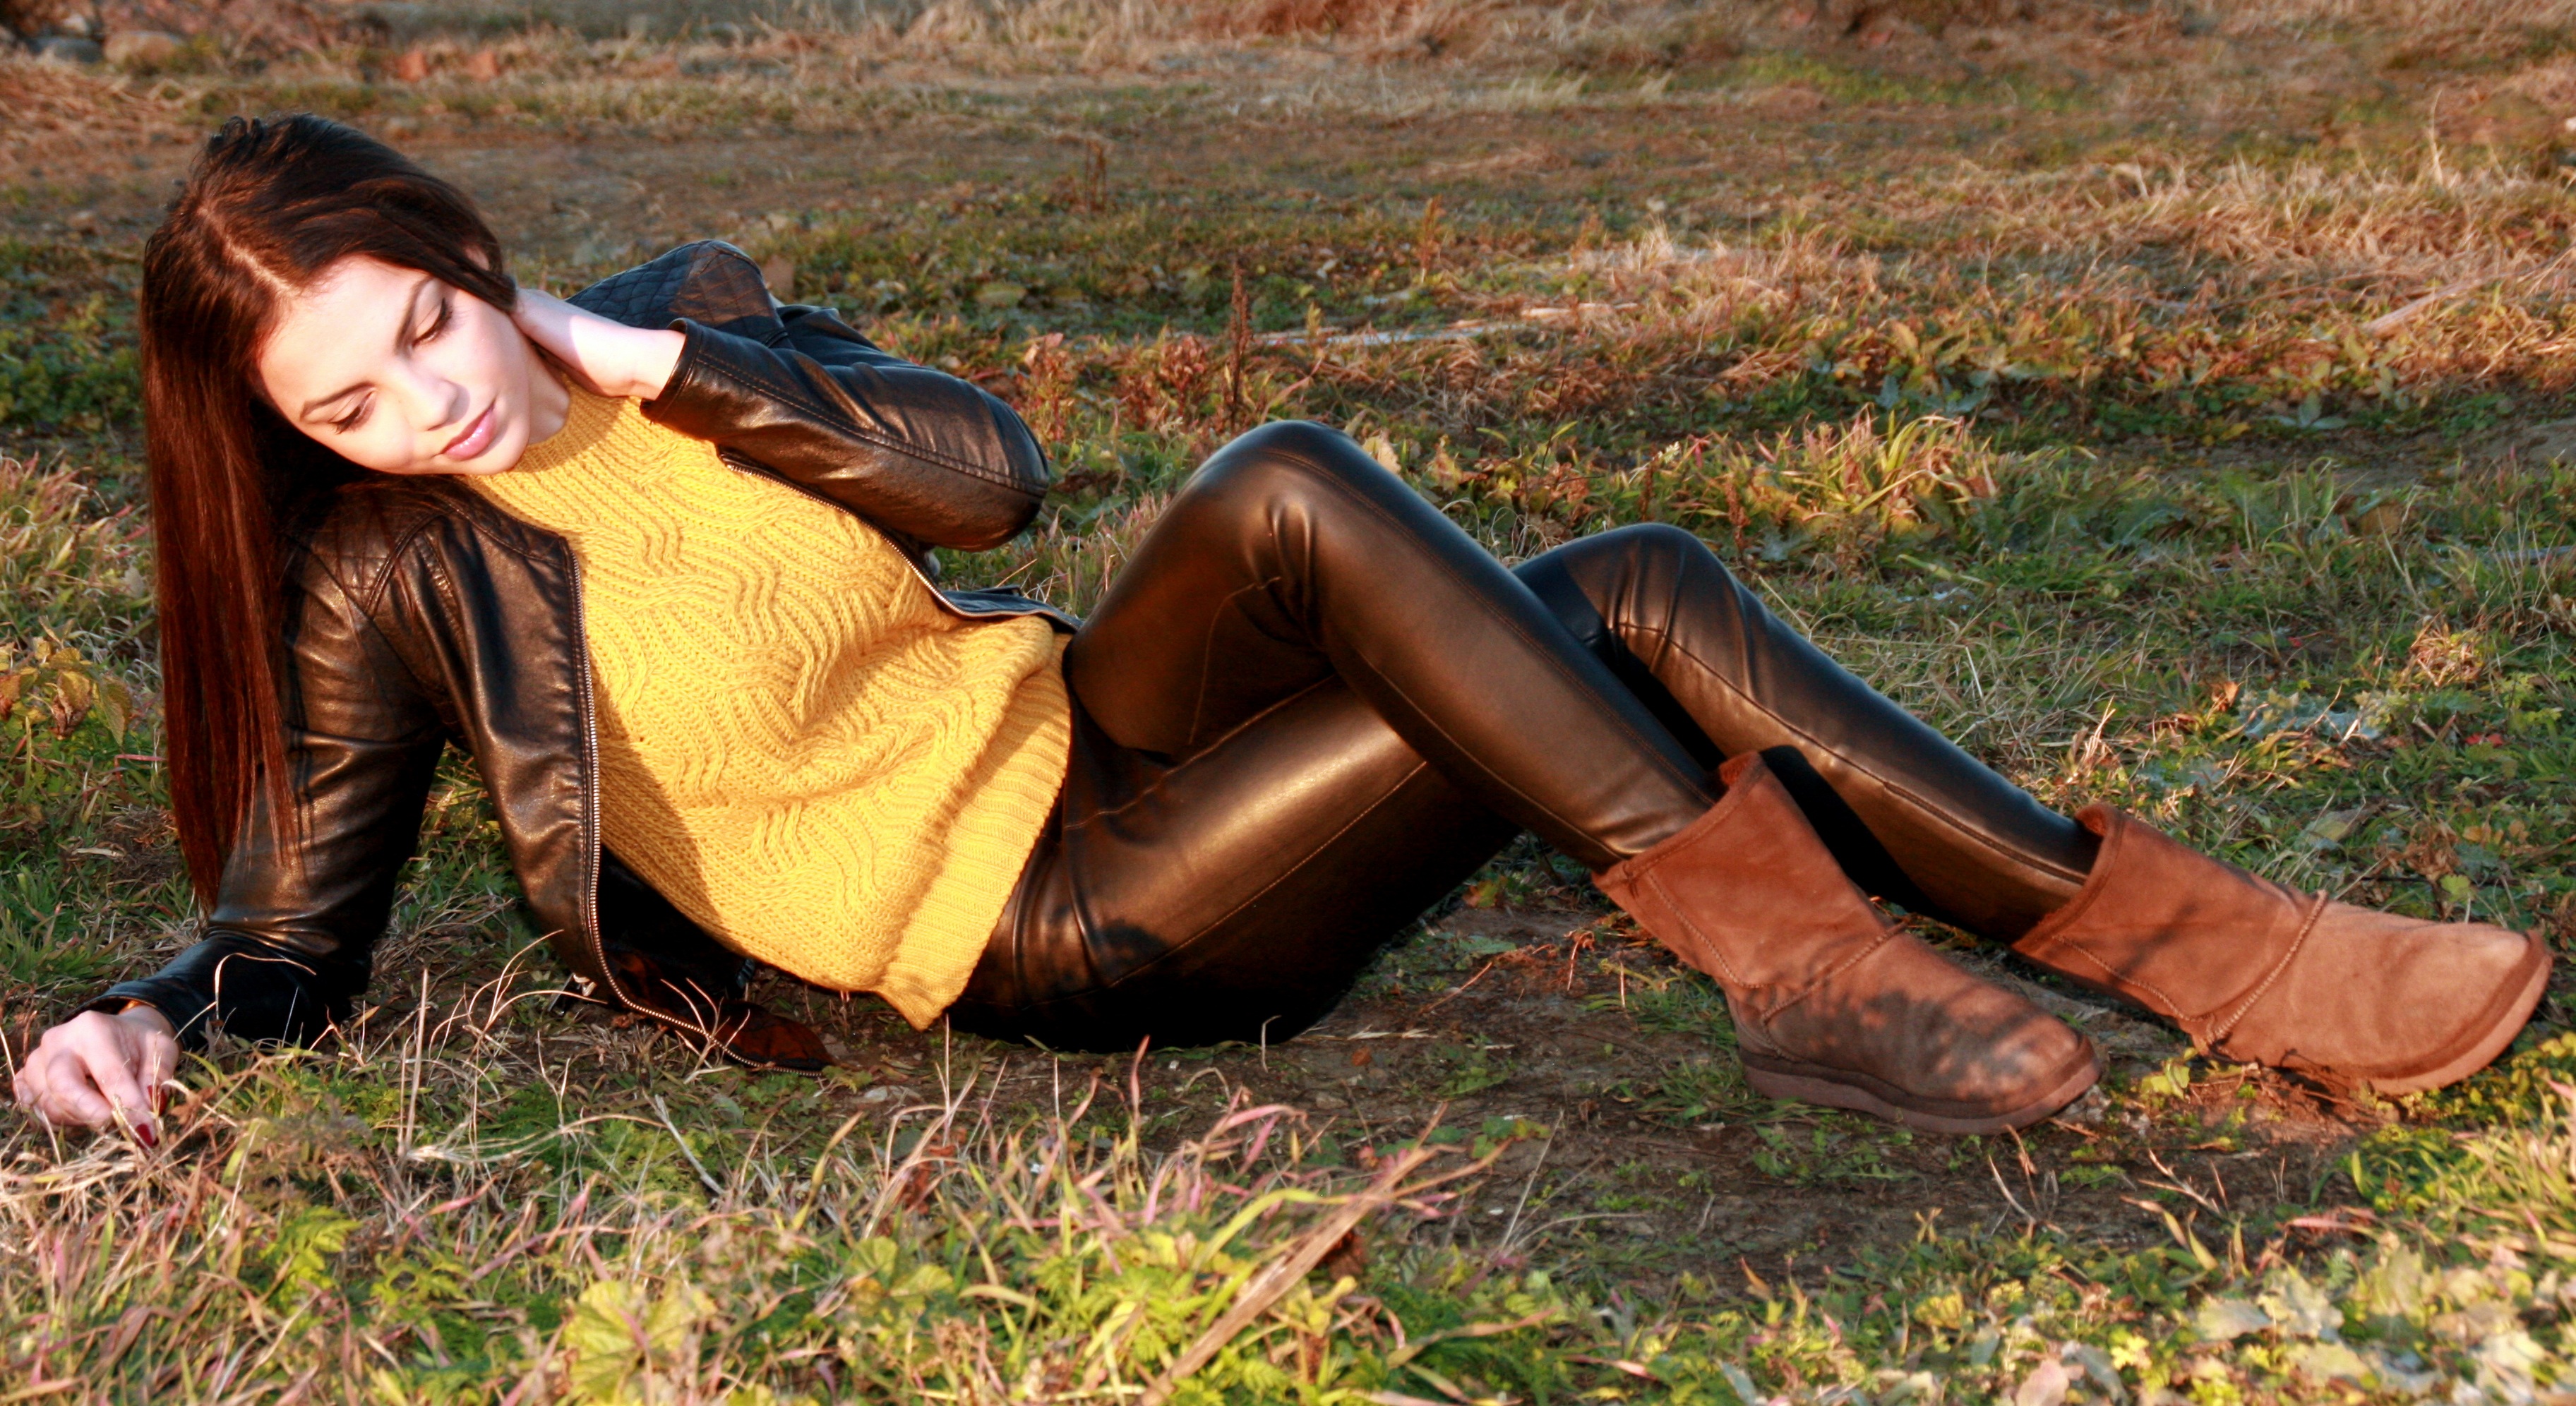
girl, model, sitting, autumn, clothing, season, muscle, black hair, footwear, beauty, photo shoot, leather jacket, human positions